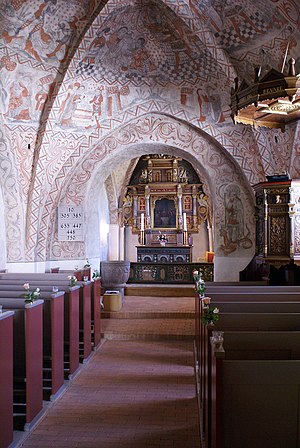
Tuse Kirke
Kalkmalerier i Tuse Kirke vest for Holbæk, Danmark
Tuse Kirke er fra omkring år 1200.